Hanna Solf

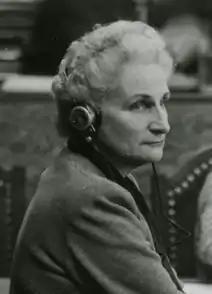
Hanna Solf as a witness at the Nuremberg trials in 1947

Johanna Susanne Elisabeth Solf (née Dotti, 14 November 1887 – 4 November 1954) was a member of the German resistance to Nazism and the founder of the Solf Circle group of intellectuals, opposed to the Nazi regime.